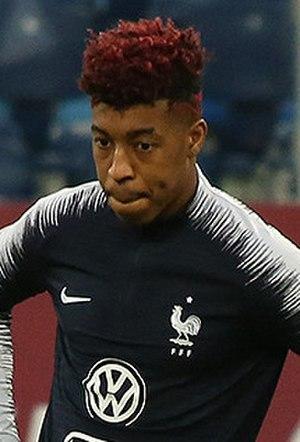
Presnel Kimpembe, né le 13 août 1995 à Beaumont-sur-Oise, dans le Val-d'Oise, est un footballeur international français qui évolue au poste de défenseur au Paris Saint-Germain.